Takasaki Station

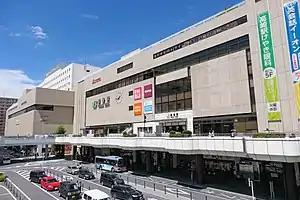
West entrance of Takasaki station

is a major junction railway station located in the city of Takasaki, Gunma, Japan, operated by the East Japan Railway Company (JR East) and the private railway operator Jōshin Dentetsu. It is also a freight depot for the Japan Freight Railway Company (JR Freight).